Williamsburgh Savings Bank Tower

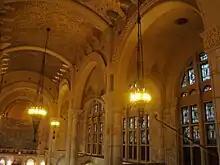
Refer to caption

Cast-stone piers separate the aisles from the nave and are topped by carved capitals depicting various figures, which represent "reasons to save". Each pier is four stories high, and there are one-story-high diagonal steel beams behind each capital. Round-arched openings and taller arches rise above each aisle. The side aisles contain barrel-vaulted ceilings, while the nave and the banking room's north and south ends have cast-stone barrel vaults. The nave's ceiling vault also has a blue-and-gold glass mosaic depicting zodiac symbols and the corresponding mythological figures. The mosaic, created by Angelo Magnanti, is hung from the steel frame. There are chandeliers throughout the room.